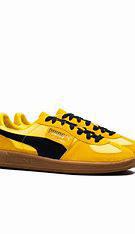
Brand: Puma
Model: Palermo